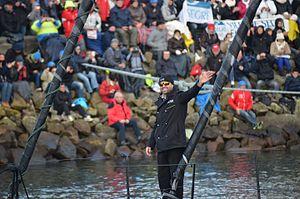
Alex Thomson au départ du Vendée Globe 2016-2017
Alex Thomson est un skipper britannique, né le 18 avril 1974 à Bangor. À bord de son sixième bateau Hugo Boss, il participe à son quatrième Vendée Globe en 2016-2017 où il bat le 16 janvier le record de la distance parcourue en 24 heures avant de prendre la deuxième place en 74 jours 19 heures, 35 minutes 15 secondes, arrivant aux Sables d'Olonne 15 h 59 min et 29 s après le vainqueur Armel Le Cléac’h.